SR West Country and Battle of Britain classes

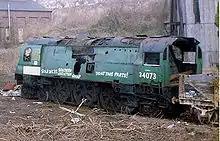
34073 "249 Squadron" at Woodhams' Scrapyard in 1984

As with the Merchant Navy class, they could generate great power using mediocre quality fuel, due largely to Bulleid's excellent boiler. They also ran smoothly at high speed, but they were also beset with the same technical problems of their larger sisters. These may be summarised as follows: